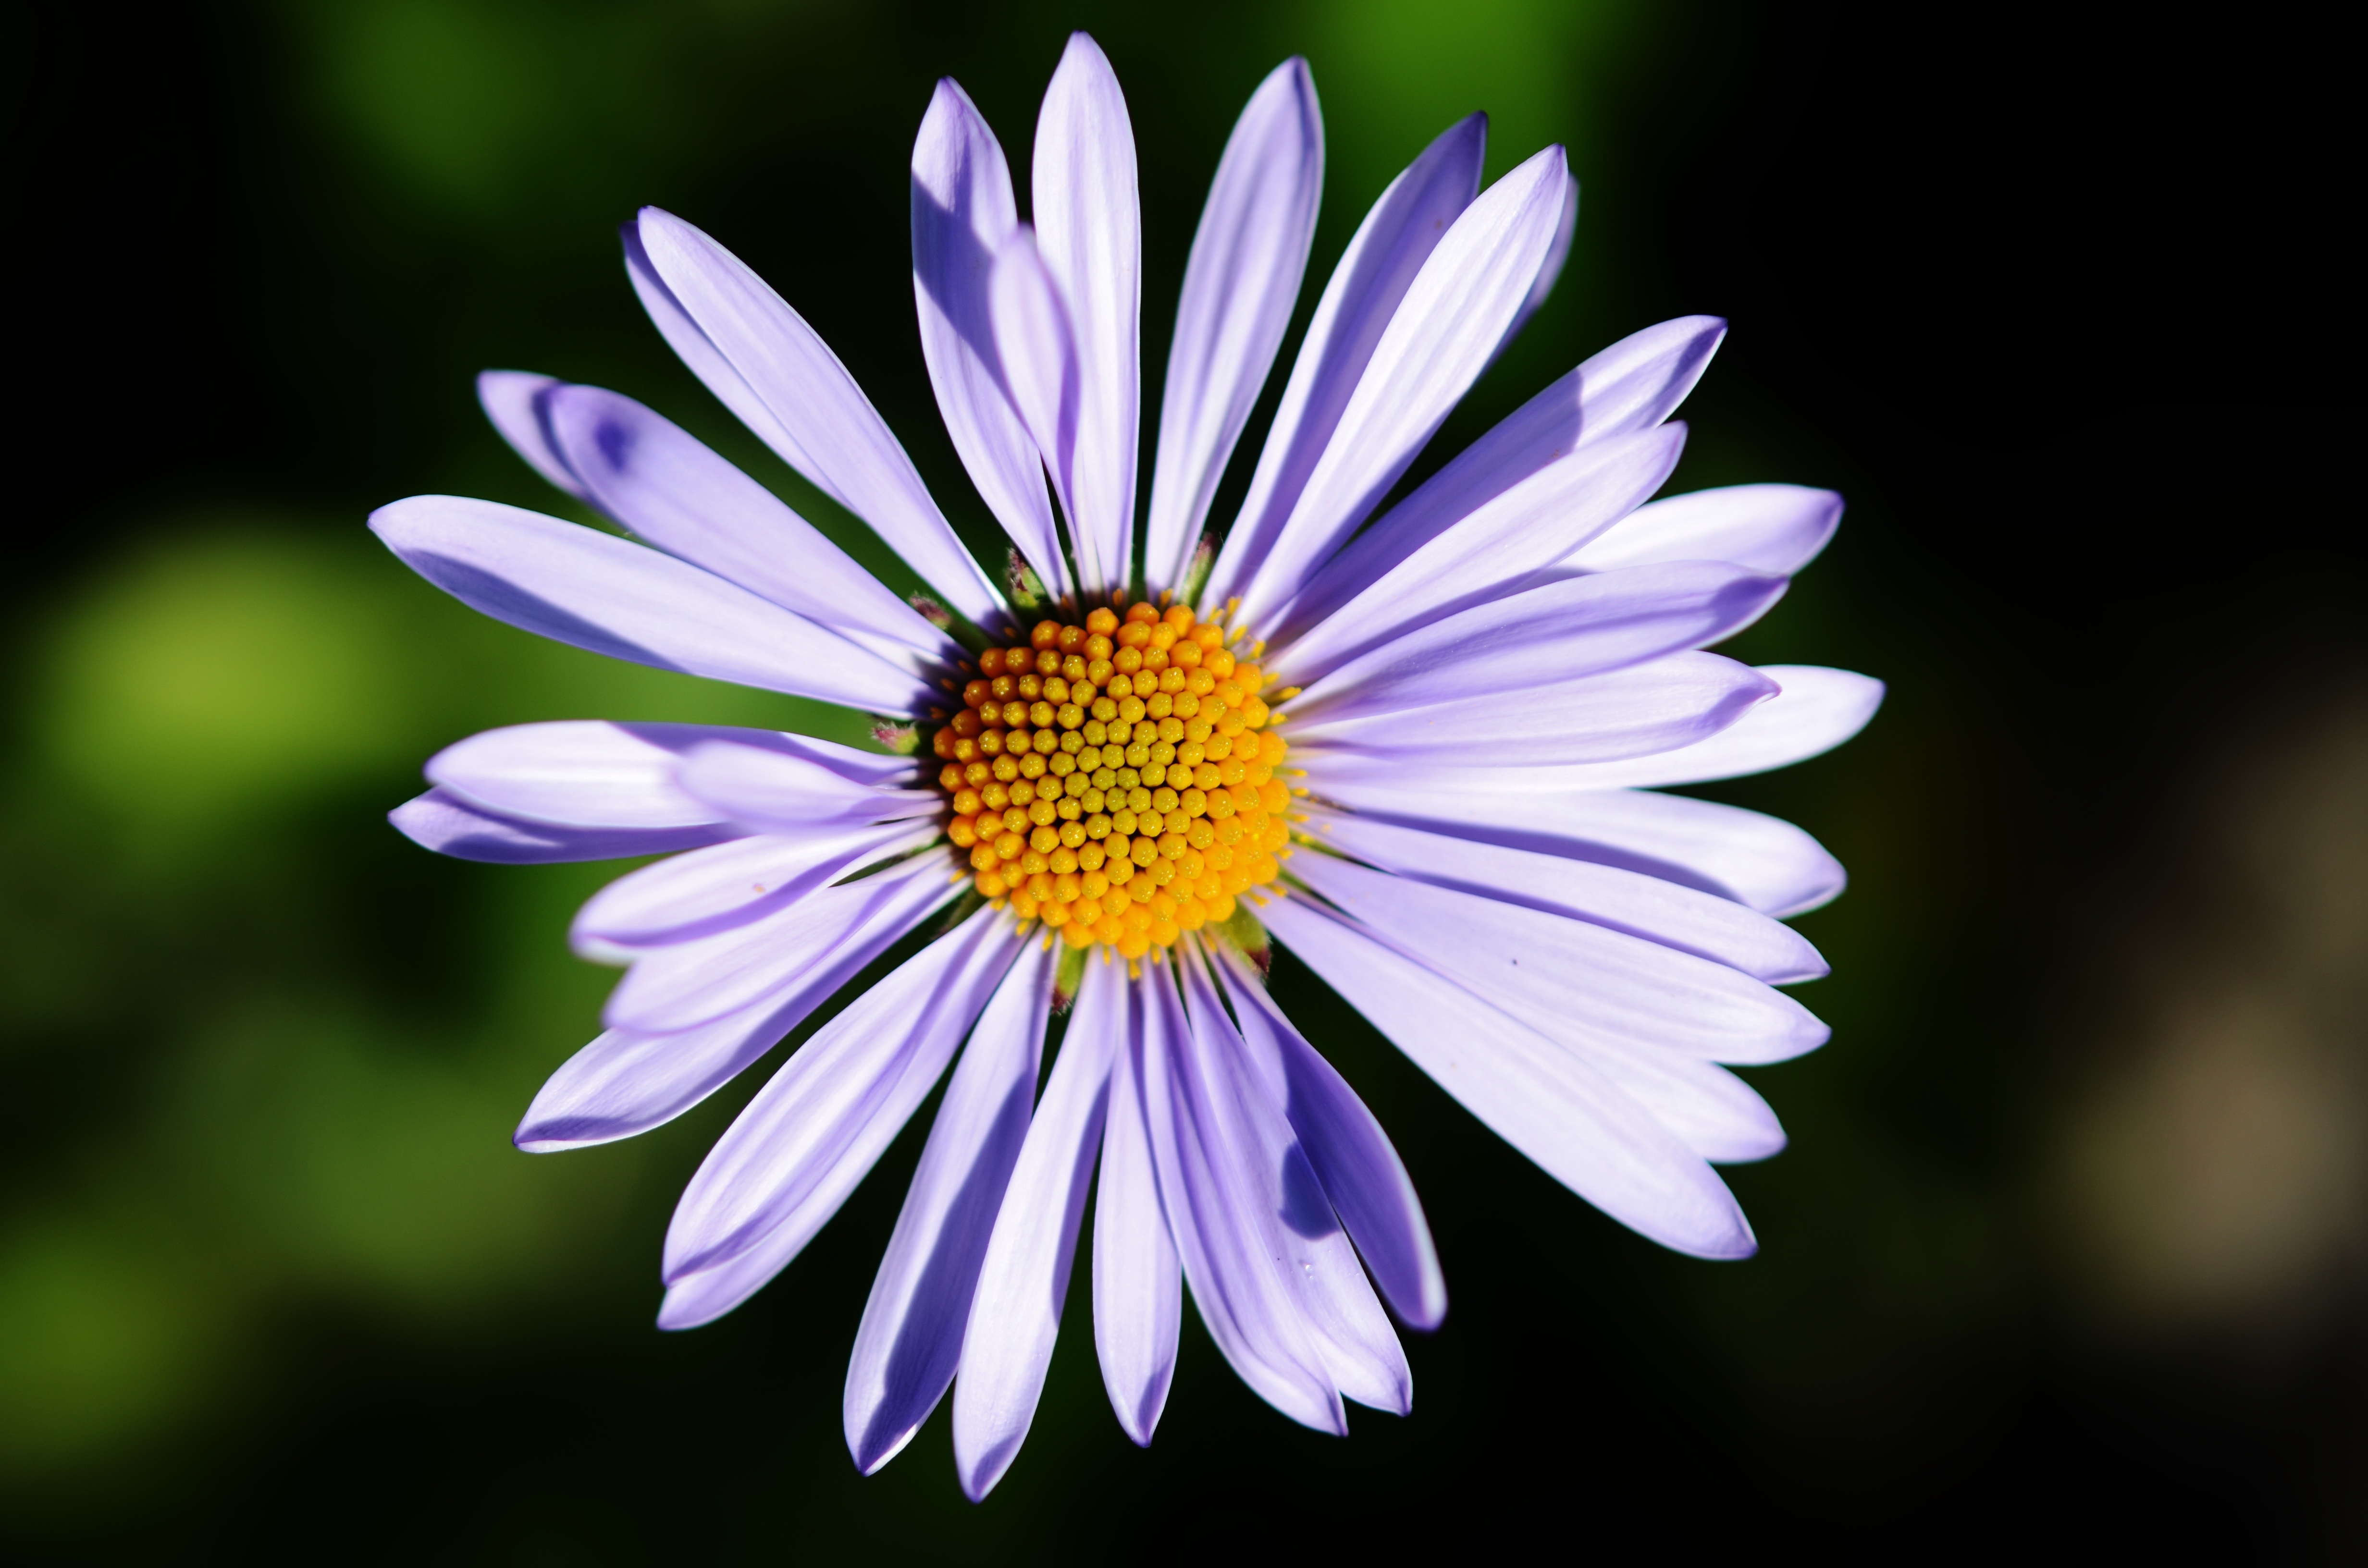
nature, blossom, plant, photography, leaf, flower, petal, bloom, summer, floral, daisy, green, macro, natural, botany, blue, garden, flora, wildflower, close up, aster, macro photography, flowering plant, daisy family, oxeye daisy, plant stem, land plant